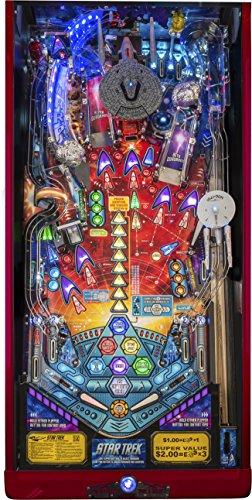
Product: Stern Pinball Star Trek Premium Arcade Pinball Machine
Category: Sports & Outdoors | Sports & Fitness | Leisure Sports & Game Room | Arcade & Table Games
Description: Features the "USS Vengeance" custom-molded animated ship model with crash effect as well as over sixty Tri-Color LED lighting effects.
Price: $16.54
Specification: Product Dimensions:         55 x 27 x 75.5 inches    |Shipping Weight: 280 pounds (View shipping rates and policies)|ASIN: B00NYKORVG|Item model number: 1602|    #4010    in Arcade & Table Games    |    #35171    in Kids' Electronics